Hugo Besson

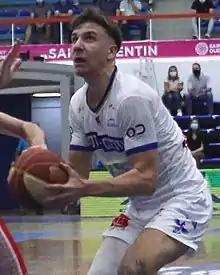
Besson with Saint-Quentin BB in 2021

Hugo Eric Besson (born 26 April 2001) is a French professional basketball player for Tofaş of the Basketbol Süper Ligi (BSL). He debuted in the LNB Pro A in 2018 with Élan Chalon. After two seasons with Chalon, he was loaned to Saint-Quentin BB of the LNB Pro B and led the league in scoring in the 2020–21 season. After a season with the New Zealand Breakers in the Australian NBL, he was drafted by the Indiana Pacers with the 58th overall pick in the 2022 NBA draft.